Killing of Amir Locke

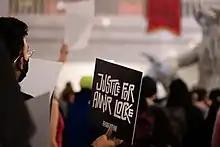
"Justice for Amir Locke" sign at a Minneapolis City Hall protest, February 11, 2022

On February 3, Minneapolis interim police chief Amelia Huffman said both a knock and no-knock warrant were obtained as part of a St. Paul Police Department homicide investigation so the SWAT team could make its best assessment, and that it was "unclear" if Locke was connected to the St. Paul investigation. A spokesperson for the police department refused to comment due to the ongoing nature of the homicide investigation. Body camera footage was released to the public after Representative Ilhan Omar and members of the Minnesota House of Representatives called for the immediate release of the footage.